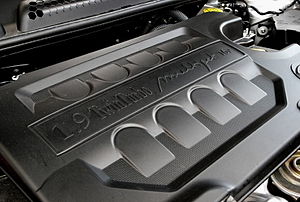
Lancia Delta (2008) / Historie
Lancia Delta er en bilmodel fra Lancia. Denne artikel omhandler den tredje modelgeneration, som har typekoden 844 og blev produceret i årene 2008 til 2014.